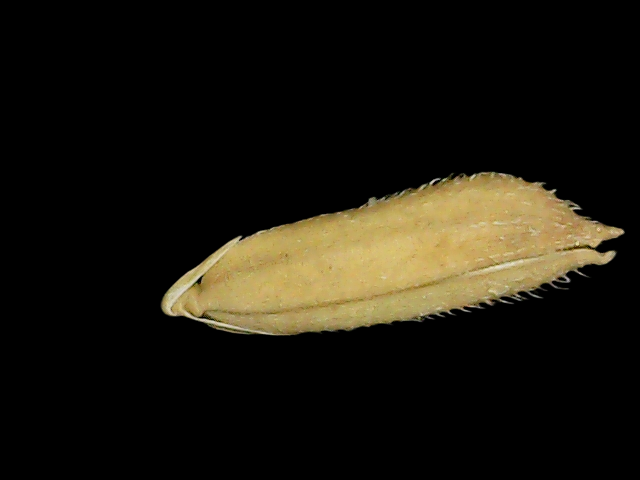
Rice variety: Binadhan14